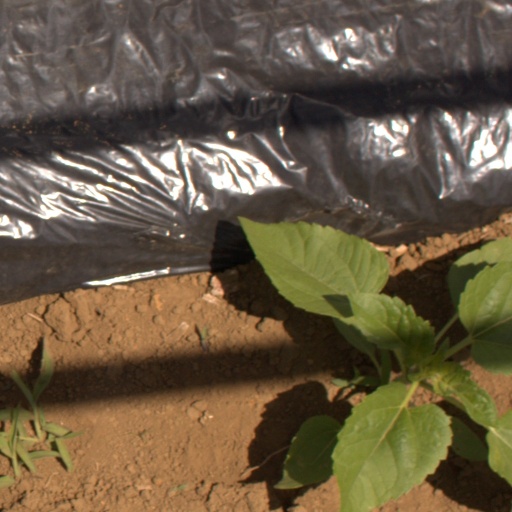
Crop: Jerusalem artichoke